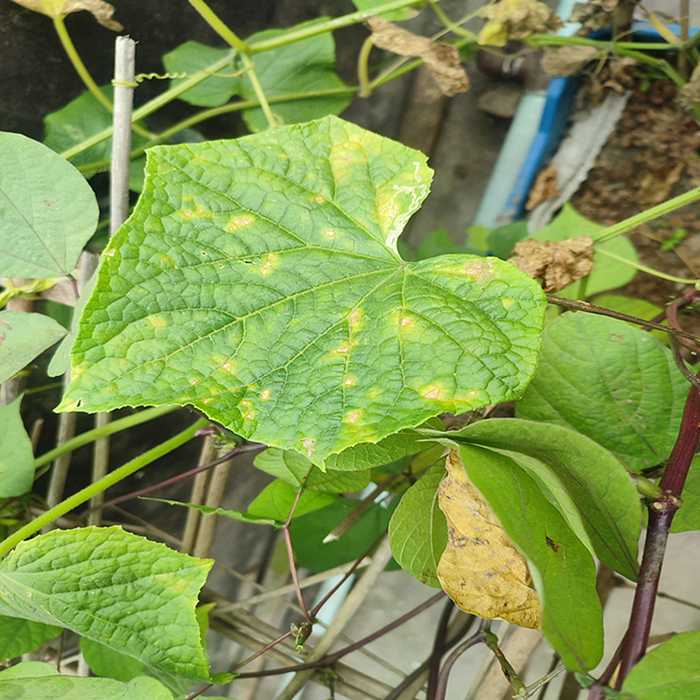
Plant: Cucumber
Label: Downy mildew